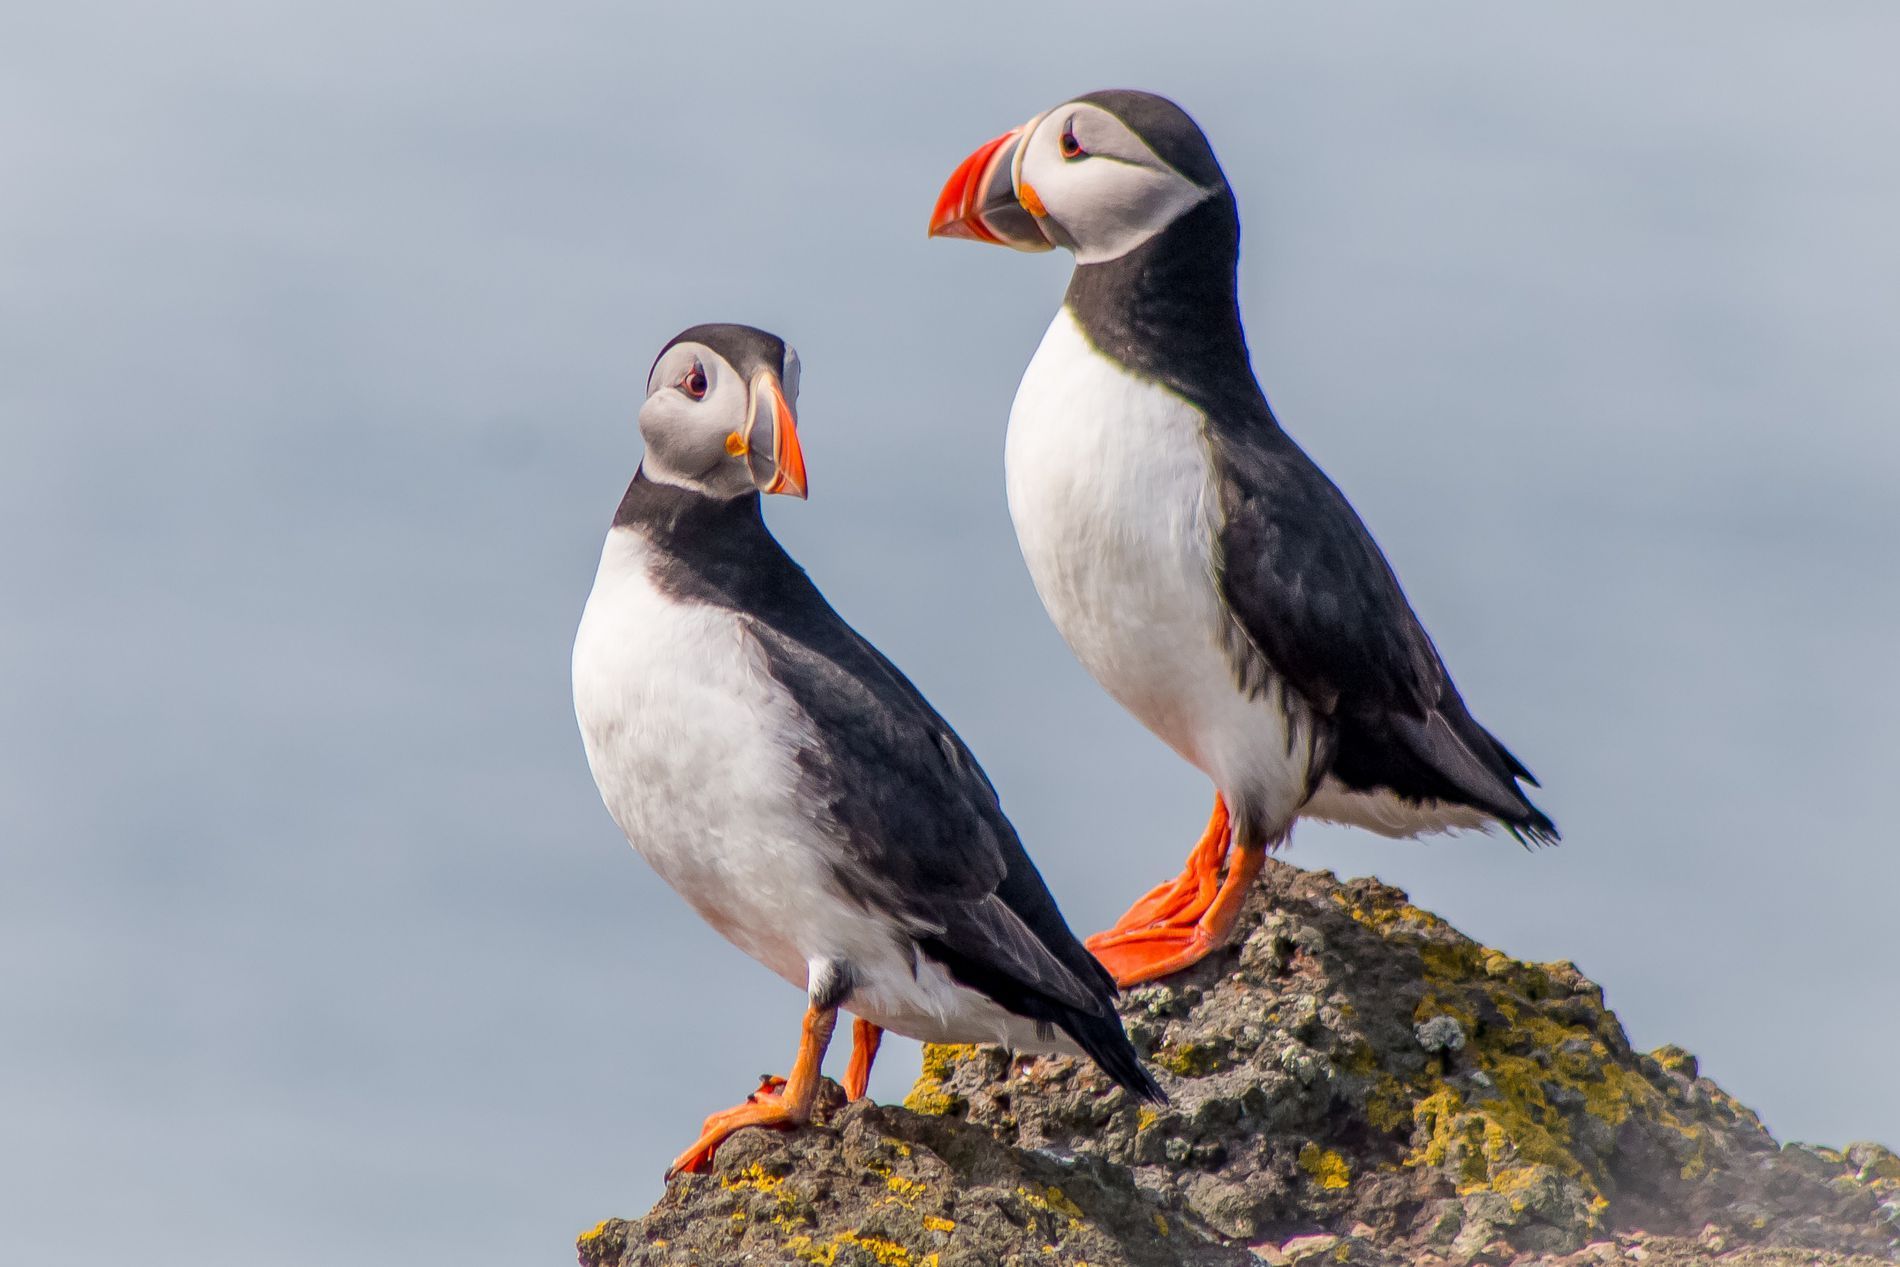
Two puffins on a cliff
This image features two puffins that are standing on a rocky cliff. One puffin slightly faces the camera while the other one is looking into the distance. They are surrounded by a blurry background.
A medium close-up shot of two puffins standing on a rocky cliff. One of the puffins slightly faces the camera while the other is looking into the distance. The image contains various shades of black, white, and orange with a blue\ grey blurry background which all evoke senses of calm, peace, and admiring wildlife.
Labels: Animal, Bird, Puffin, Beak, Cliff, Blurry Background
Camera: Canon Canon EOS 70D
Lens: EF75-300mm f/4-5.6
Aperture: F8
Exposure: 1/500 sec
ISO: 100
Focal length: 300